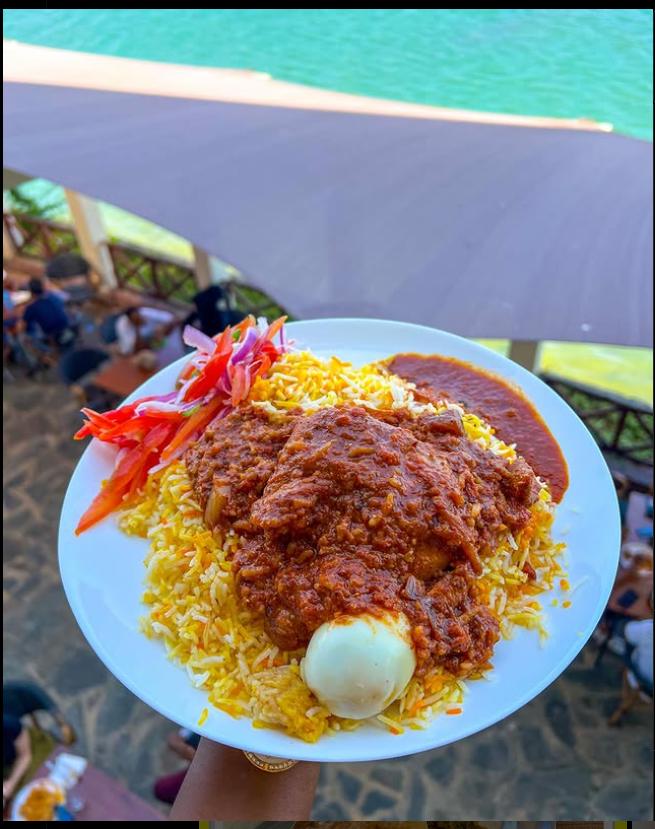
Chakula cha kupendeza kimeshikiliwa kwa juu na mtu aliyevaa saa ya dhahabu. Ni biriani iliyo na mchuzi wa kuvutia na yai la kuchemshwa. Kuna kachumbari.